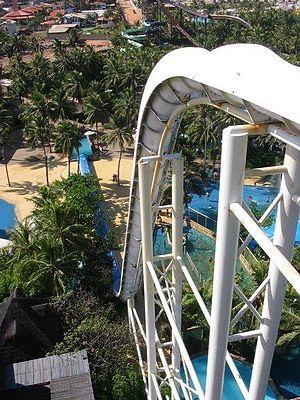
Un toboggan aquatique, ou glissade d'eau au Québec, est un type de toboggan, situé le plus souvent dans un parc aquatique, voire une piscine, plage ou parc de loisirs, et dont la forme est conçue pour être utilisée avec de l'eau.